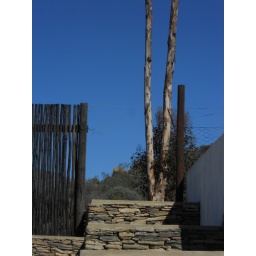
The sky is really this blue. In my back garden on the mountain in Barrydale